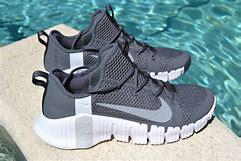
Brand: Nike
Model: Free Metcon 3